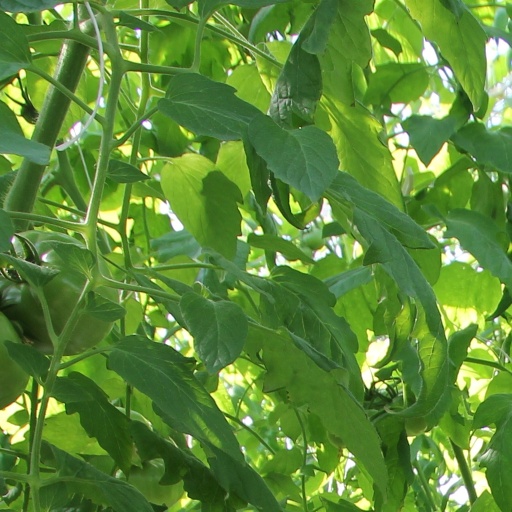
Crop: tomato